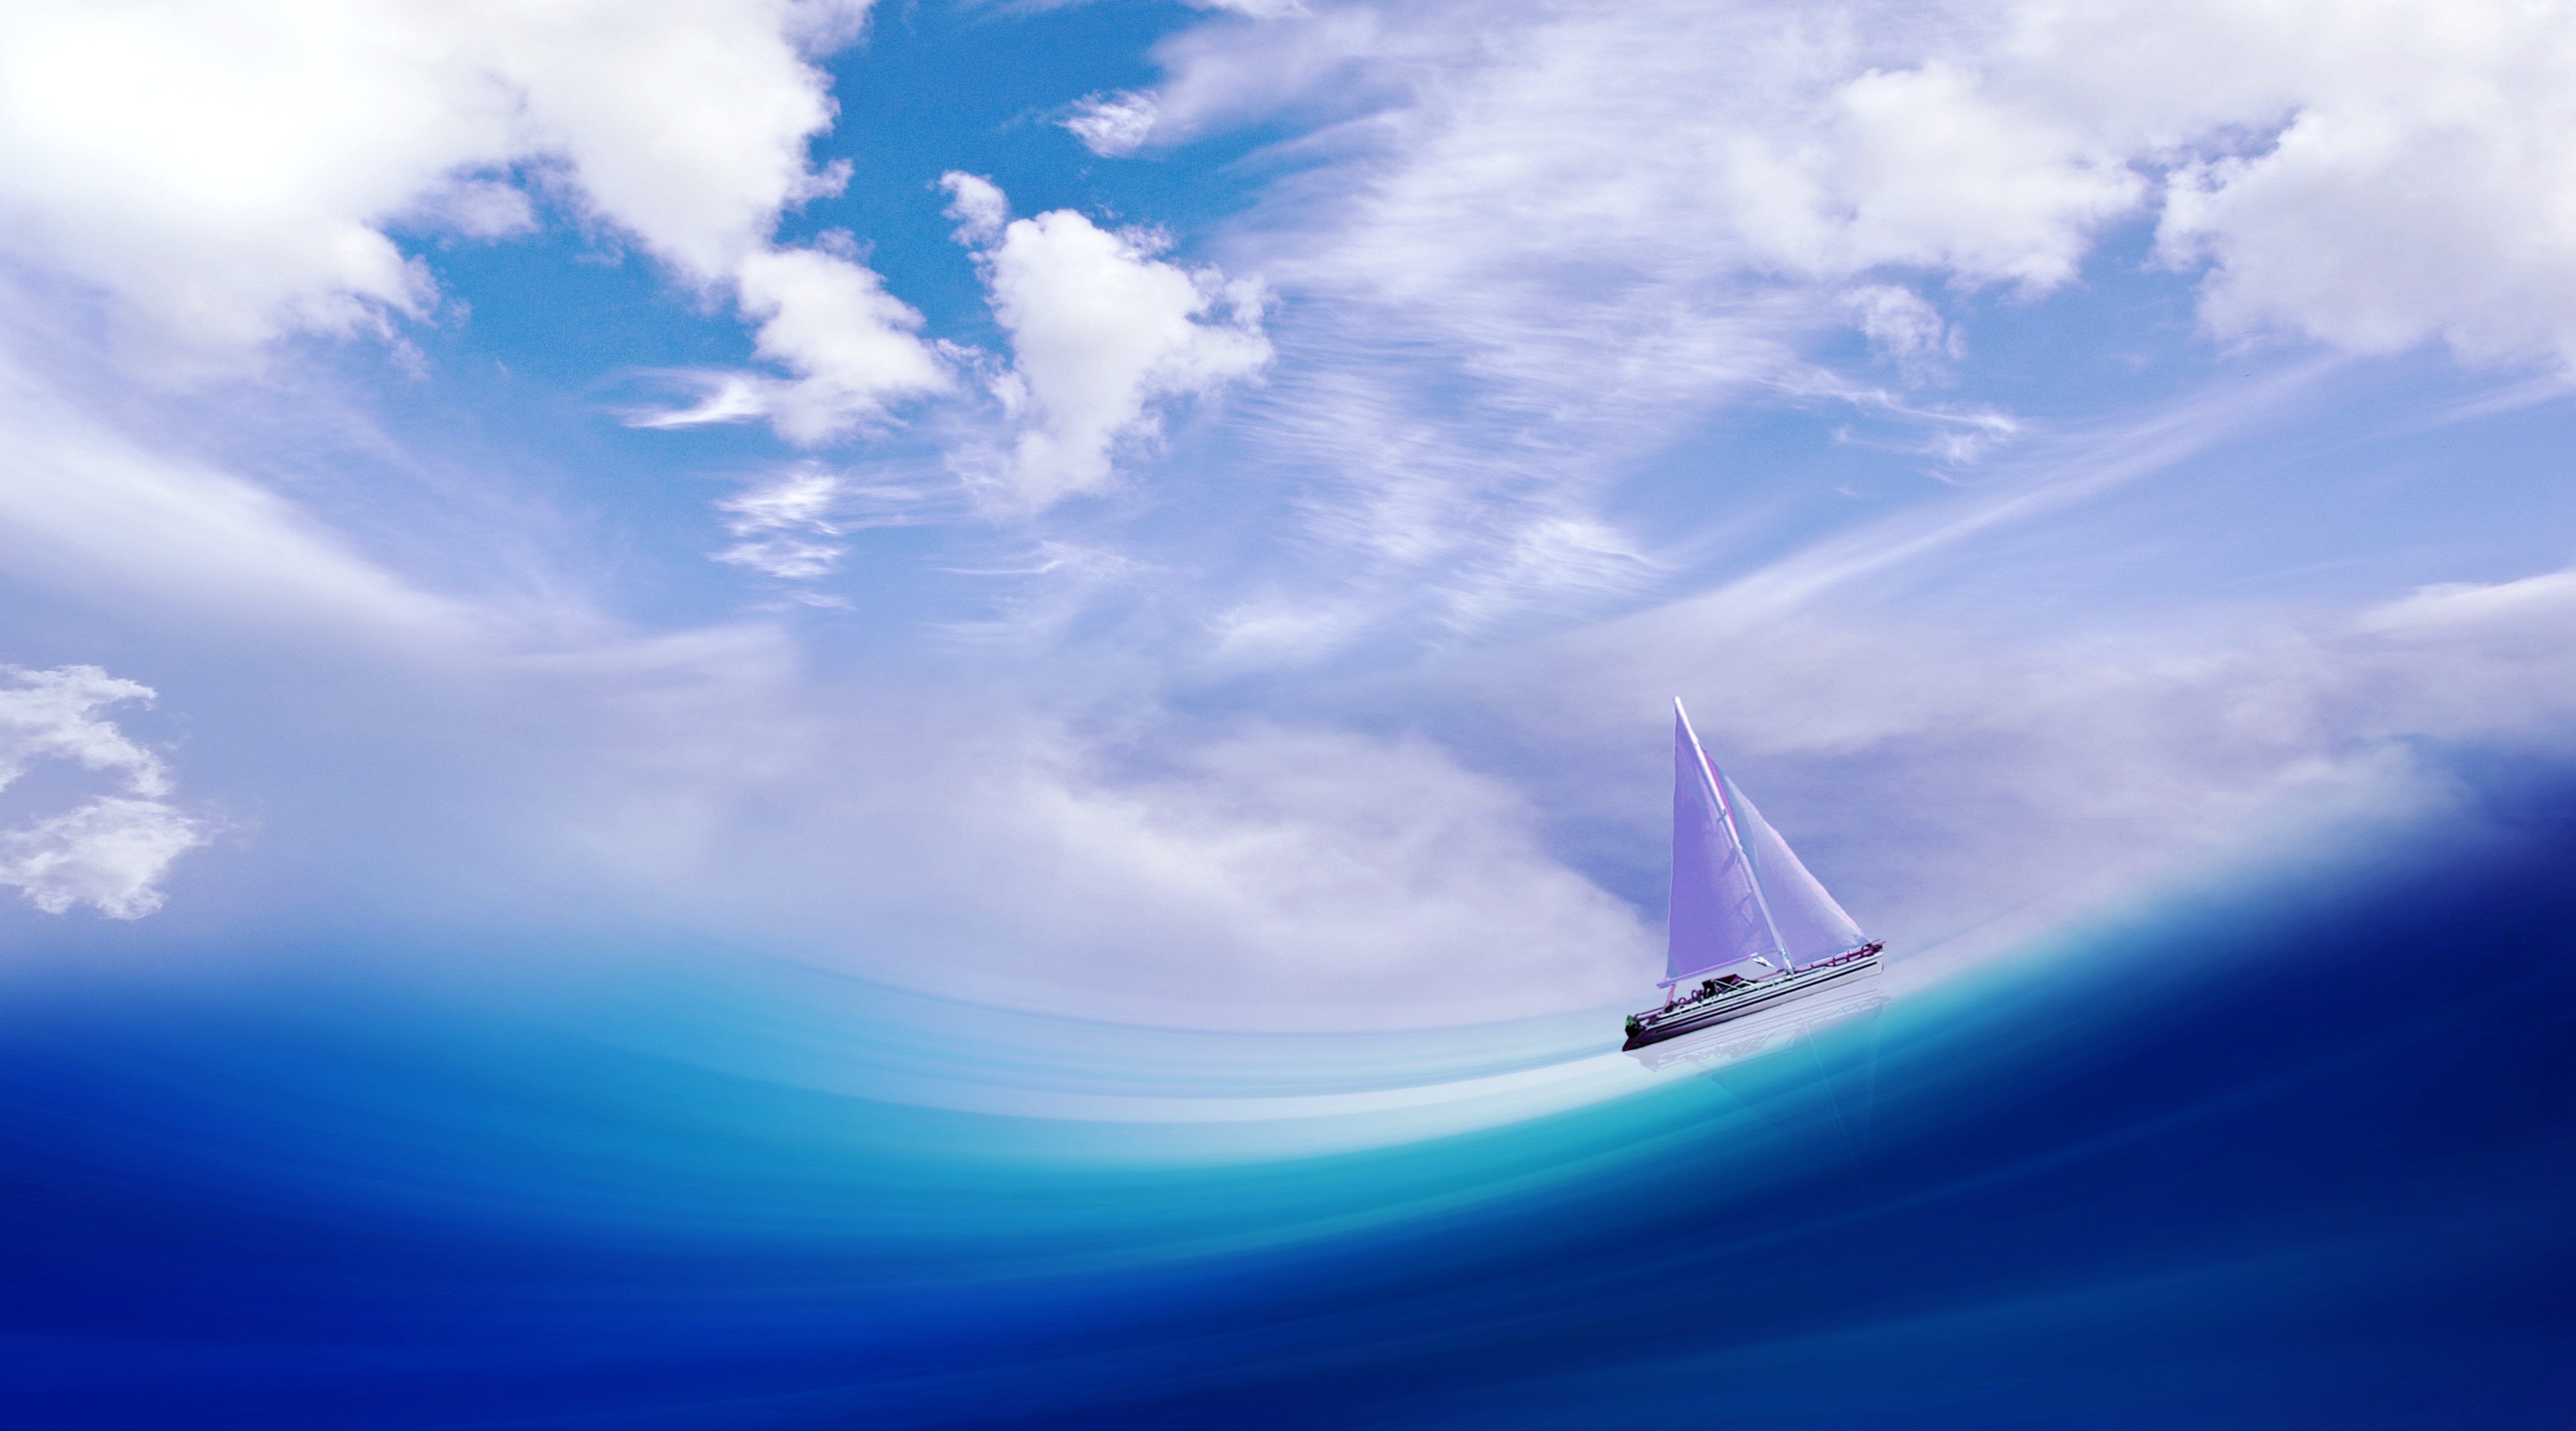
sea, water, ocean, horizon, cloud, sky, sunlight, wave, lake, perspective, wind, atmosphere, ship, boot, vehicle, blue, art, lines, clouds, sail, digital, digital art, sailing boat, artistically, sailing trip, atmosphere of earth, computer wallpaper, wind wave